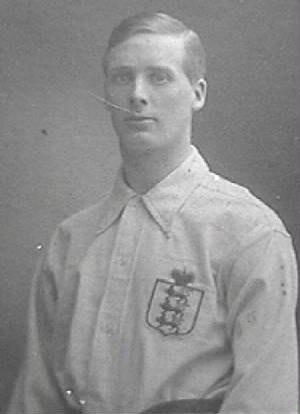
Fred Pentland est un footballeur puis entraîneur anglais, né le 29 juillet 1883 à Wolverhampton et mort le 16 mars 1962 à Poole. Il évolue au poste d'attaquant du début des années 1900 au début des années 1910. Il compte cinq sélections en équipe d'Angleterre.